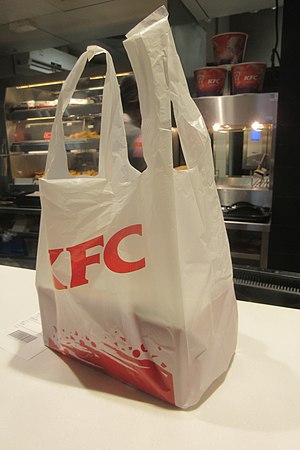
Plastindkøbspose
En indkøbspose i plast
En plastindkøbspose er en pose lavet af fleksibel plastfolie med bærehåndtag. En plastindkøbspose er en normalt mindre, typisk skrøbelig og egnet til transport af mindre mængder af varer.